Bernhard Brink

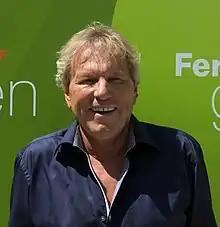

Bernhard Brink (born 17 May 1952 in Nordhorn) is a German Schlager singer, TV and radio presenter.